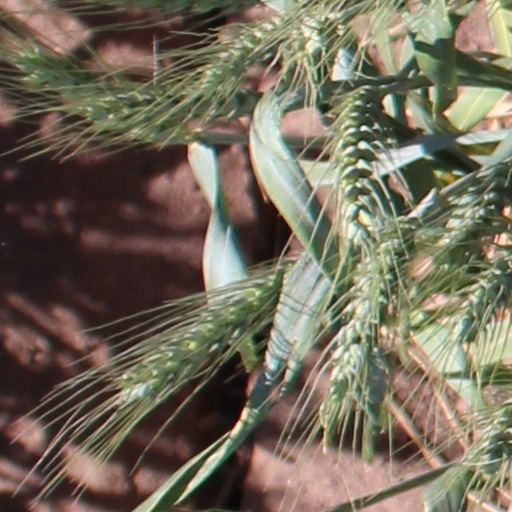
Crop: wheat